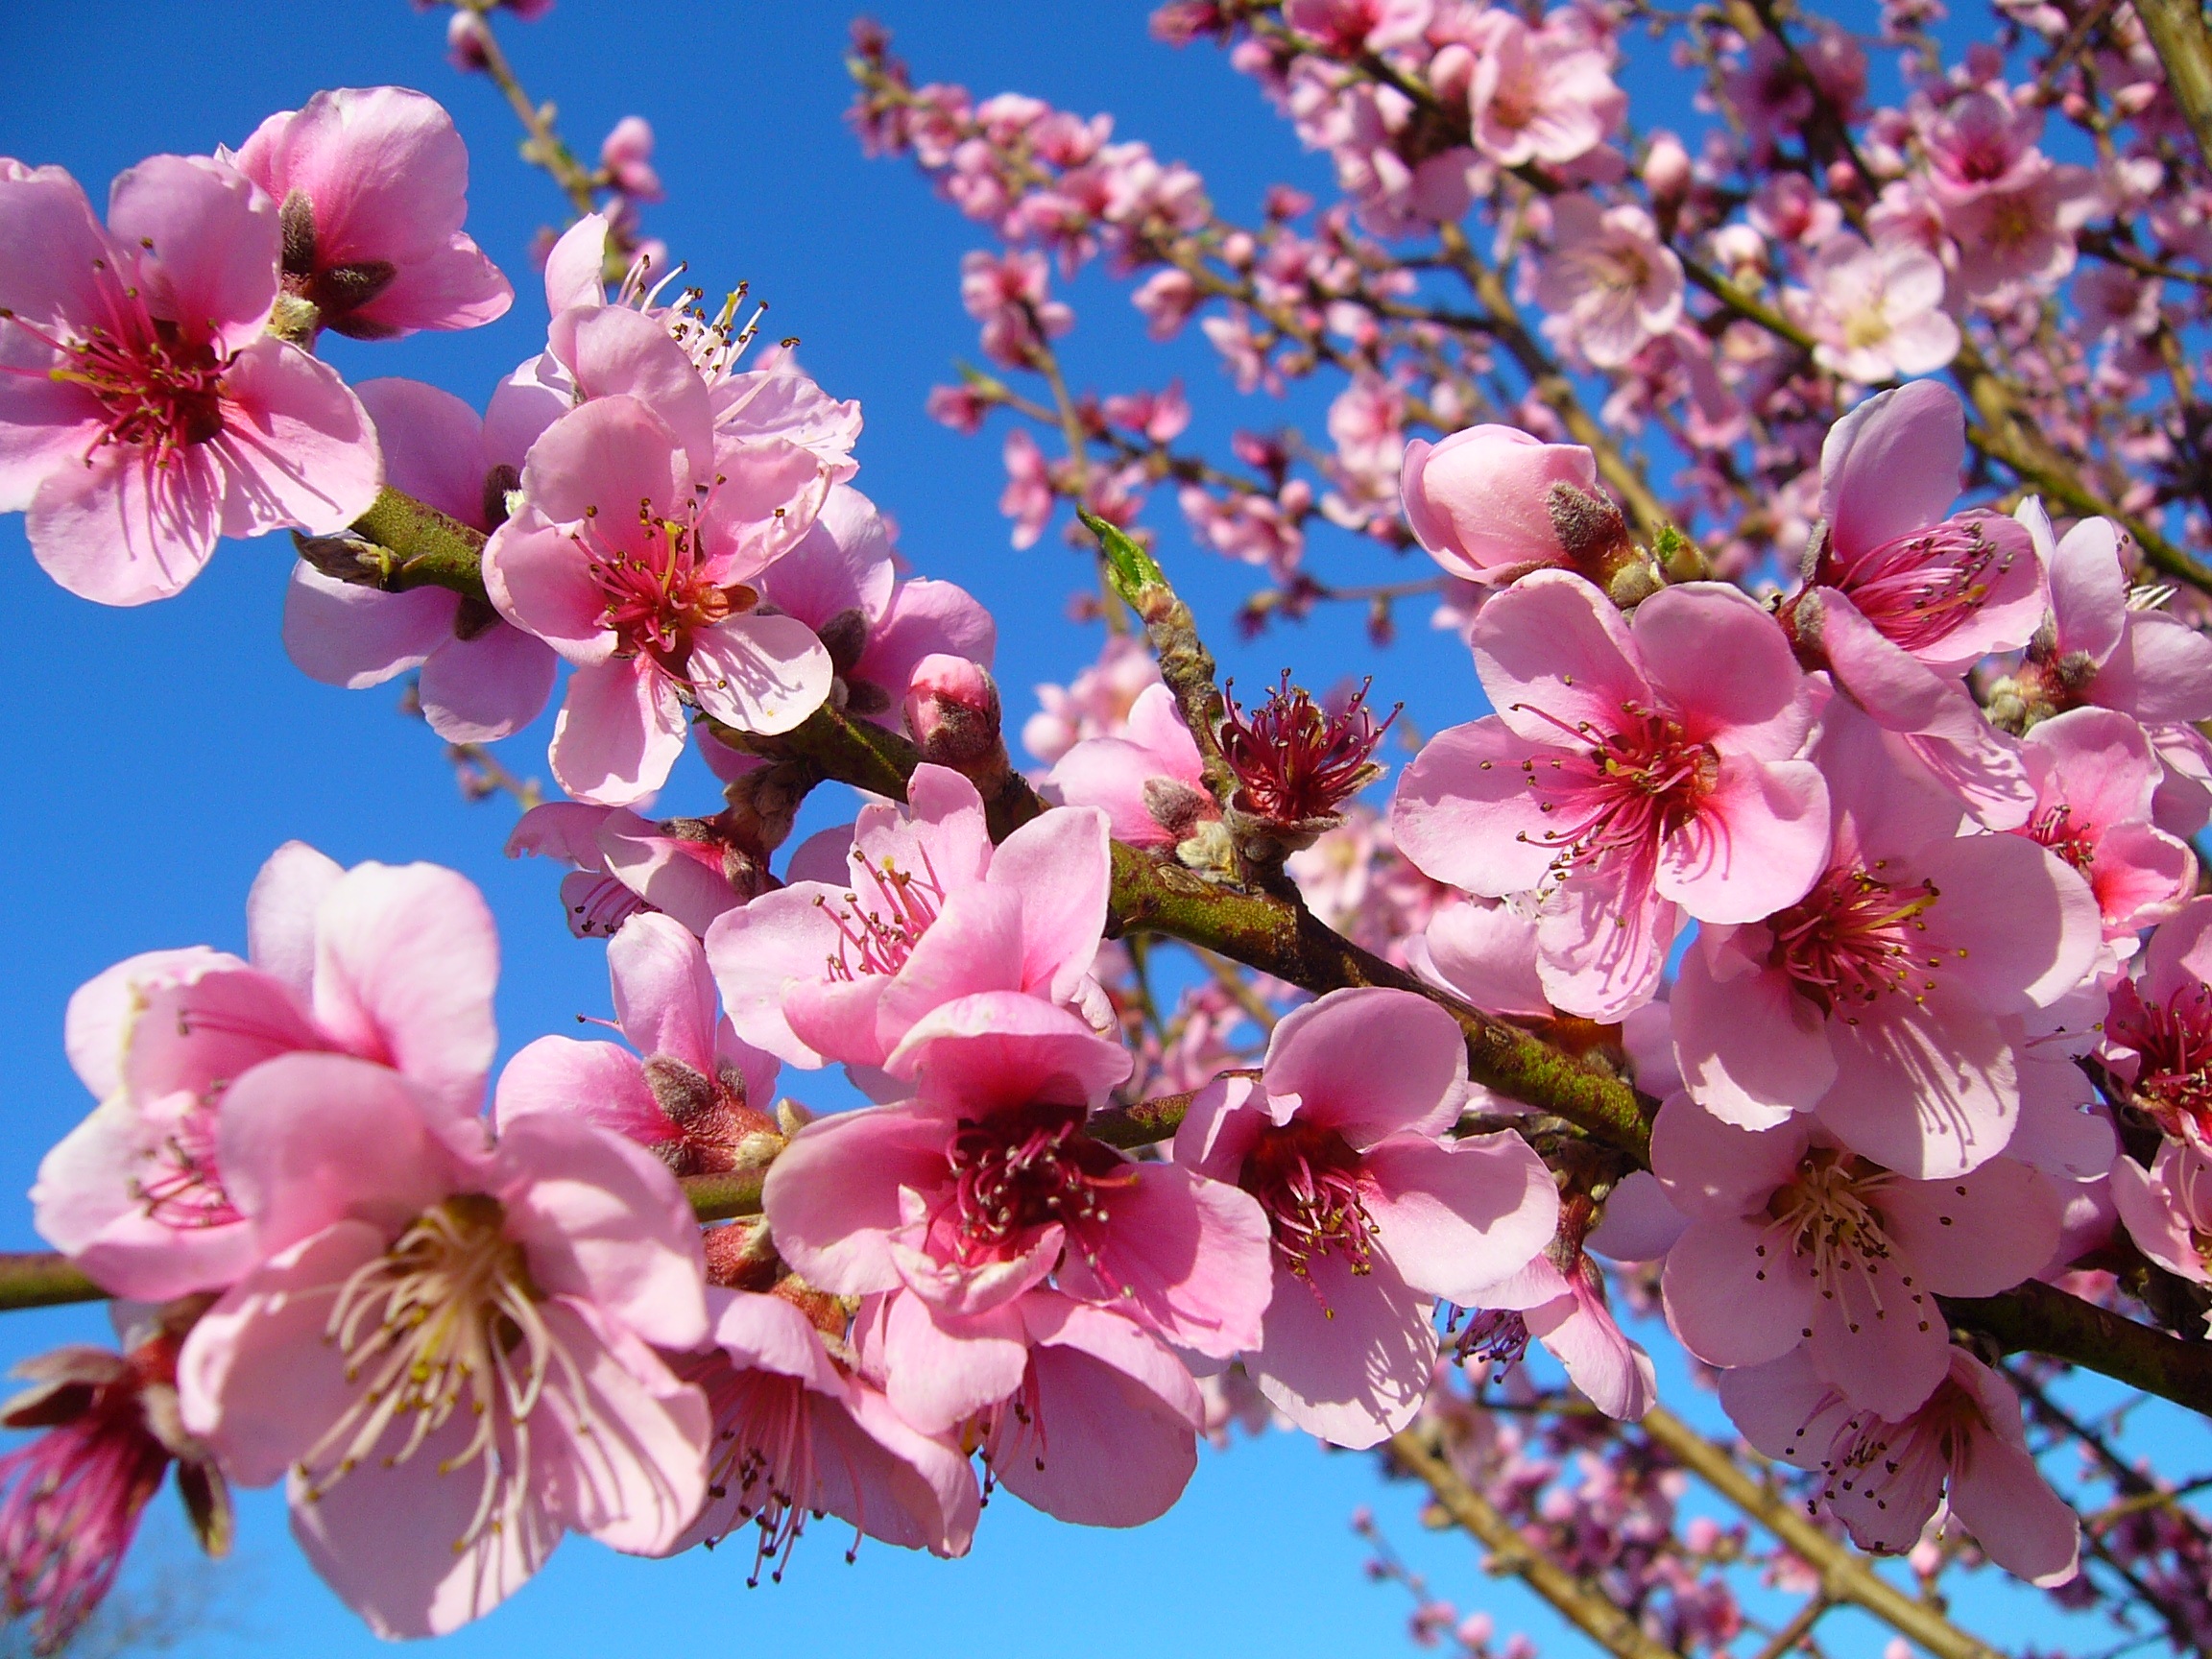
tree, nature, branch, blossom, plant, fruit, flower, petal, food, spring, produce, color, pink, flora, cherry blossom, flowers, shrub, peach, rosa, beauty, cherry, macro photography, flowering plant, rose family, fruit trees, land plant, flower peach